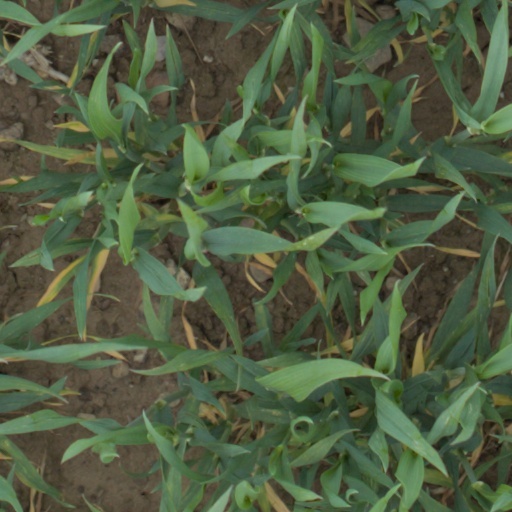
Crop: wheat